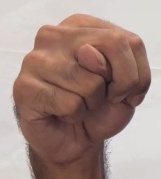
ASL sign: N